Thomas Rennell

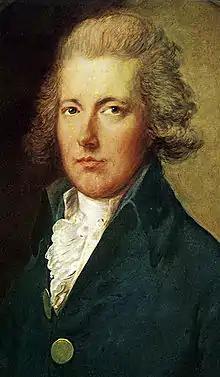
Pitt the Younger (pictured) was impressed with Rennell.

At Cambridge, he made the acquaintance of Thomas James Mathias and contributed to the notes of his "Pursuits of Literature" (1794-7). Mathias mentions him in the poem, in conjunction with Bishops Horsley and Douglas. Rennell left Cambridge on taking holy orders and became curate to his father at Barnack. His ample leisure he devoted to theology. His father soon resigned his prebendal stall at Winchester in his favor. In 1787 he undertook the charge of the populous parish of Alton. Subsequently, perhaps through the influence of the Marquis of Buckingham, he was presented to the rectory of St. Magnus, London Bridge. When he proceeded with D.D. at Cambridge in 1794, he preached a commencement sermon on the French Revolution which impressed Pitt, who called him 'the Demosthenes of the pulpit.' In 1797 Pitt urged him to accept the mastership of the Temple. He resigned from his prebendal stall the next year and devoted himself to his new office. He made friends with the great lawyers of the day, such as Eldon, Stowell, Kenyon, and Erskine, and cultivated the society of the junior members of the bar and the law students. Again, via Pitt's influence, he was appointed in 1805 dean of Winchester, and extensive repairs took place in the cathedral's fabric under his direction.